Largo, Maryland

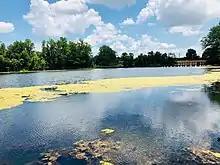
Lake Largo is located in Upper Marlboro's neighborhood of Largo.

Largo is an unincorporated area and census-designated place in Prince George's County, Maryland, United States. The population was 11,605 at the 2020 census.